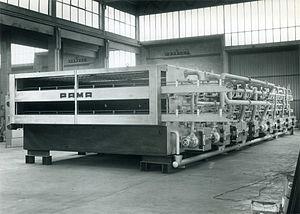
La pasteurisation, ou débactérisation thermocontrôlée, est un procédé de conservation des aliments par chauffage à une température comprise entre 66 et 88 °C, pendant une durée définie, suivi d'un refroidissement rapide. La pasteurisation tire son nom des travaux de Louis Pasteur sur la stabilisation des vins au XIXᵉ siècle.